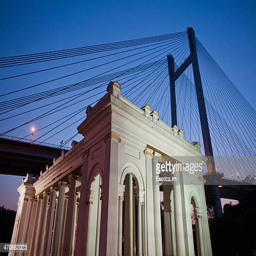
low angle view of a memorial with bridge in the background